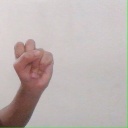
अक्षर: स